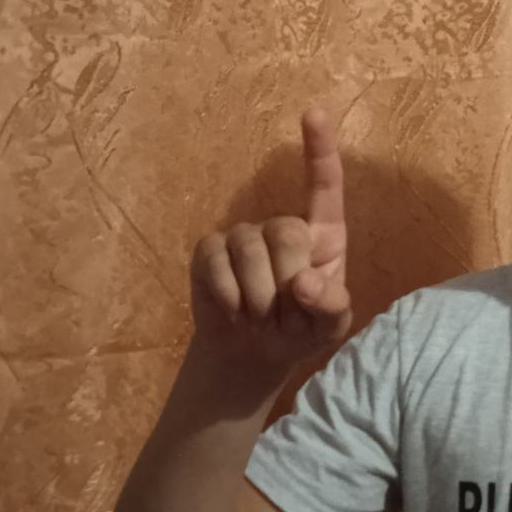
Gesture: one